Calostoma cinnabarinum

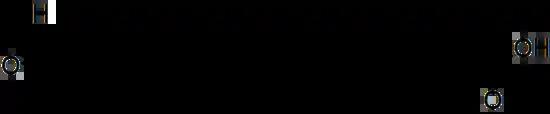
Skeletal structure of calostomal

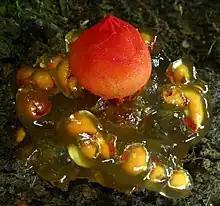
Specimen showing the gelatinous layer and amphibian egg-like appearance

The appearance of the fruit bodies has been compared to amphibian eggs or "small red tomato[es] surrounded by jelly". They consist of a bright red, globose head atop a net-like stipe, covered in a thick gelatinous layer. These fruit bodies are initially hypogeous, but emerge from the ground as the stipe continues to expand.